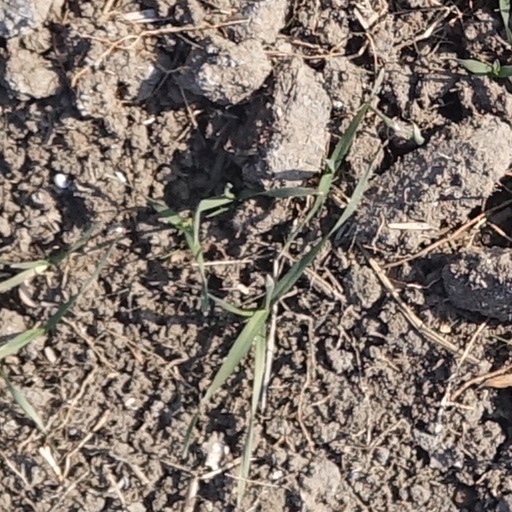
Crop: wheat